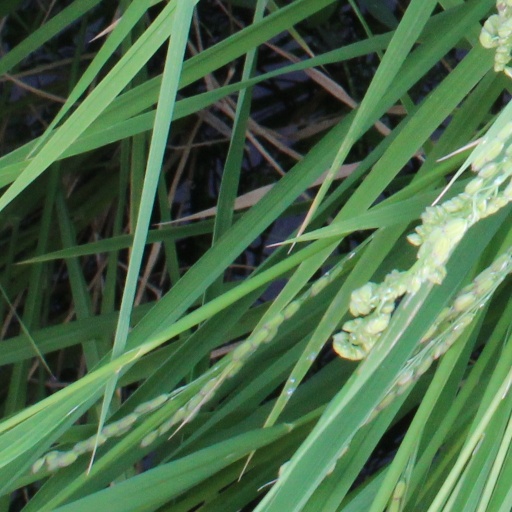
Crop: rice